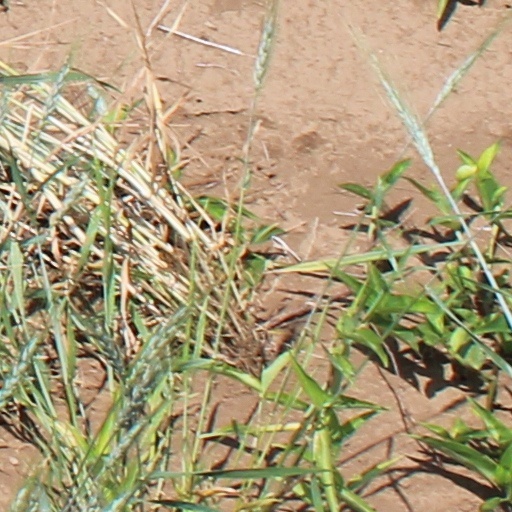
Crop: wheat